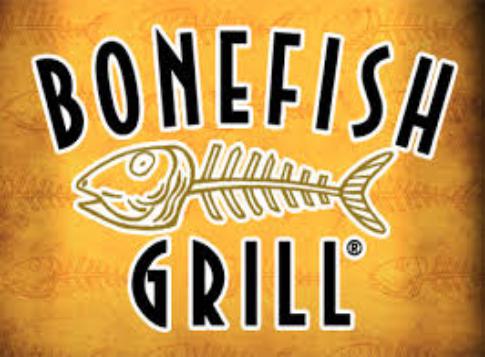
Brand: Bonefish Grill
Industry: Others